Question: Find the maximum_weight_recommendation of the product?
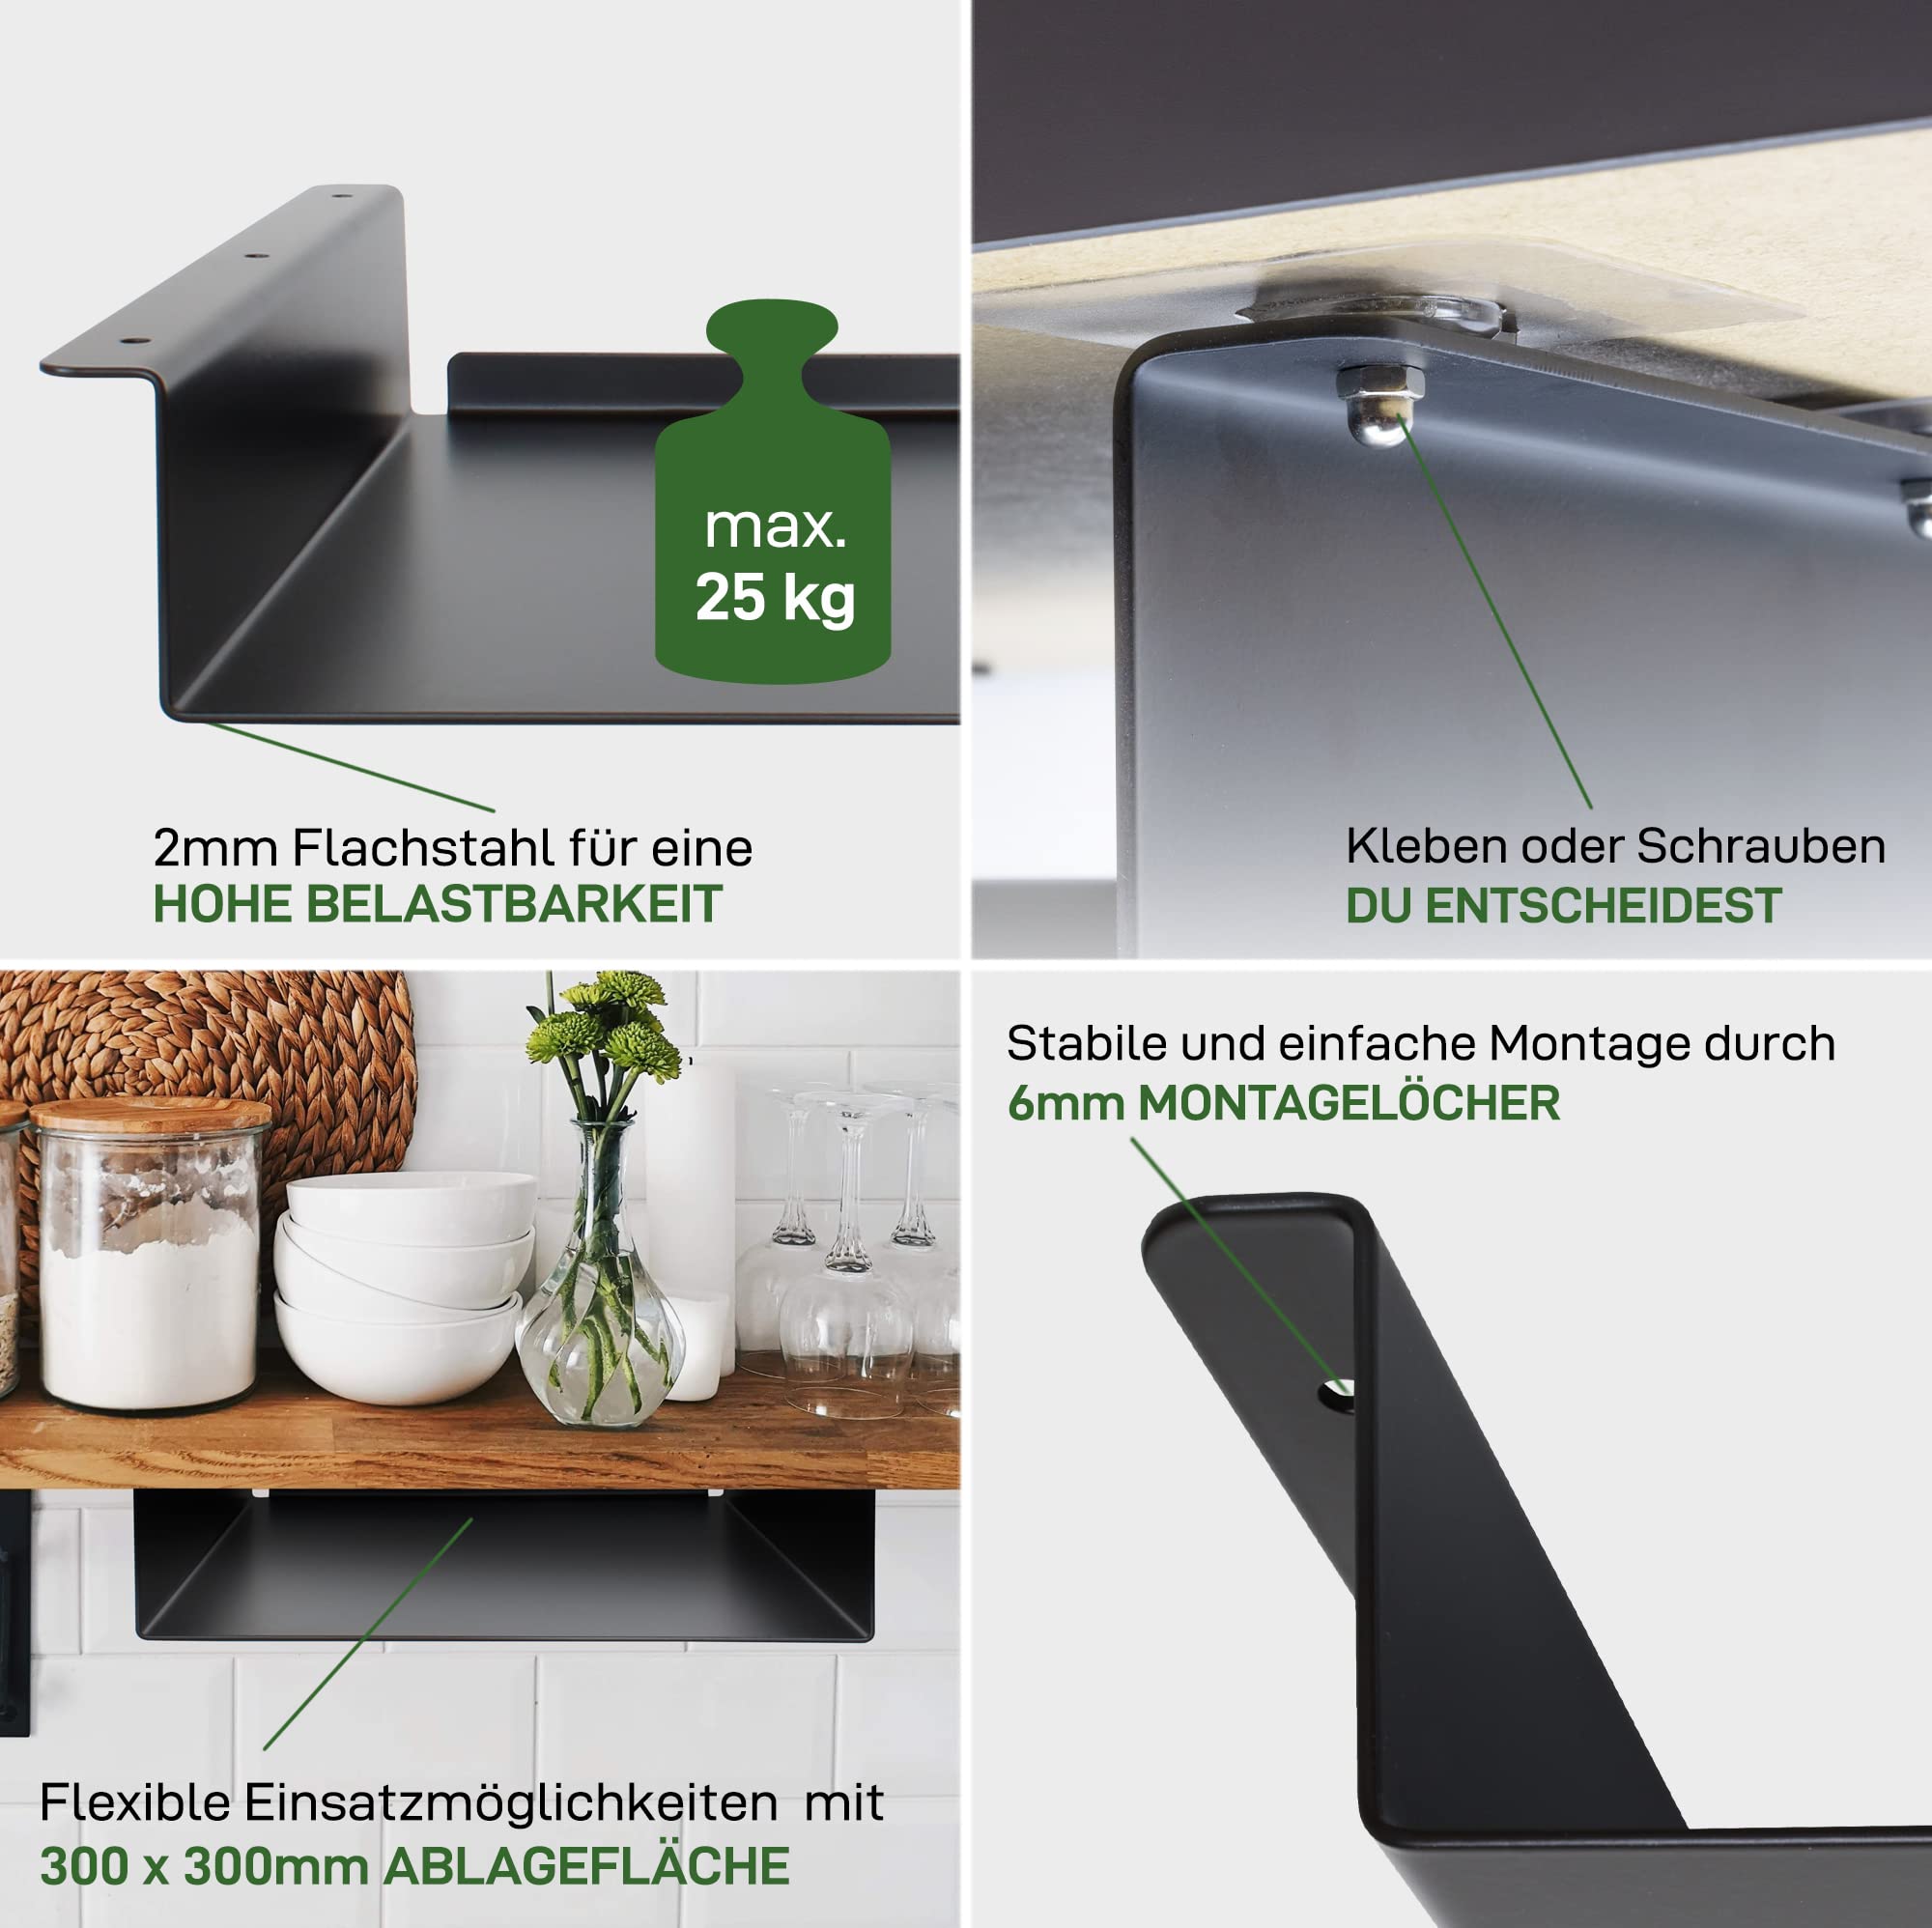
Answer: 25.0 kilogram